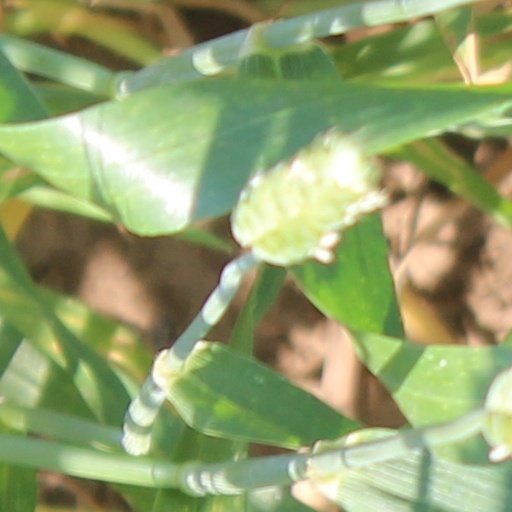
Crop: wheat